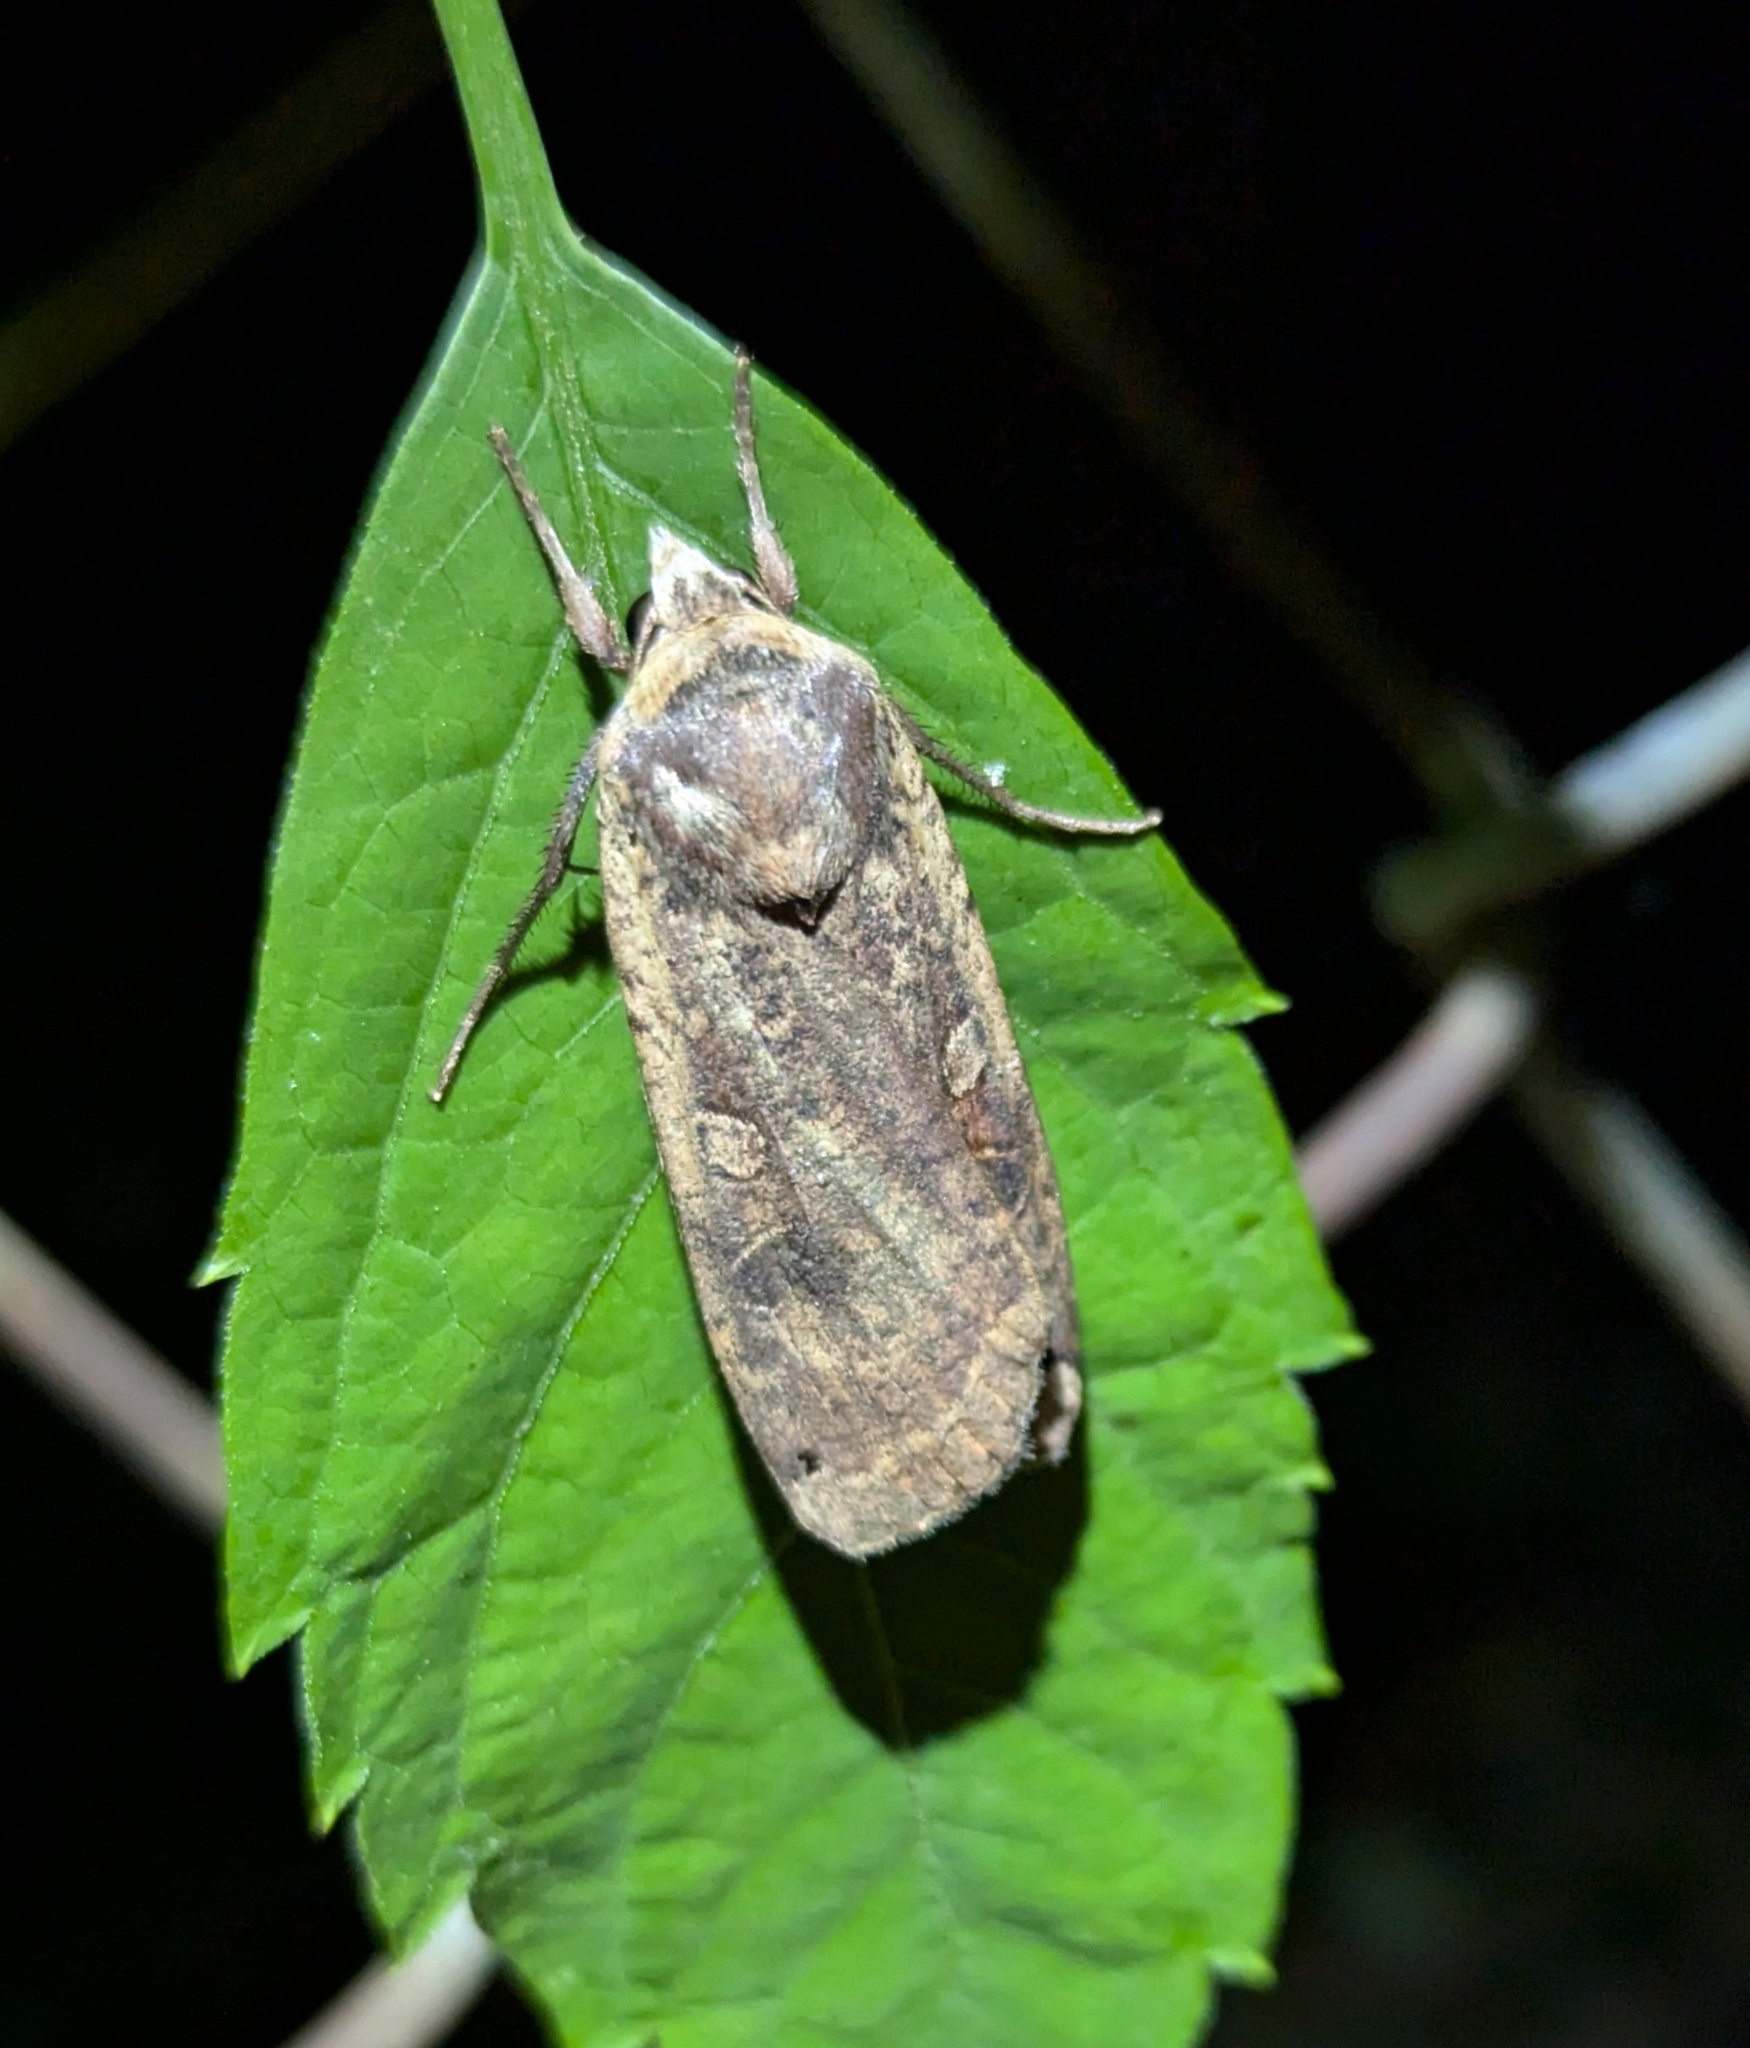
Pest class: cutworms